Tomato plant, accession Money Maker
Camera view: vertical (180 deg); turntable rotation: 330 degrees
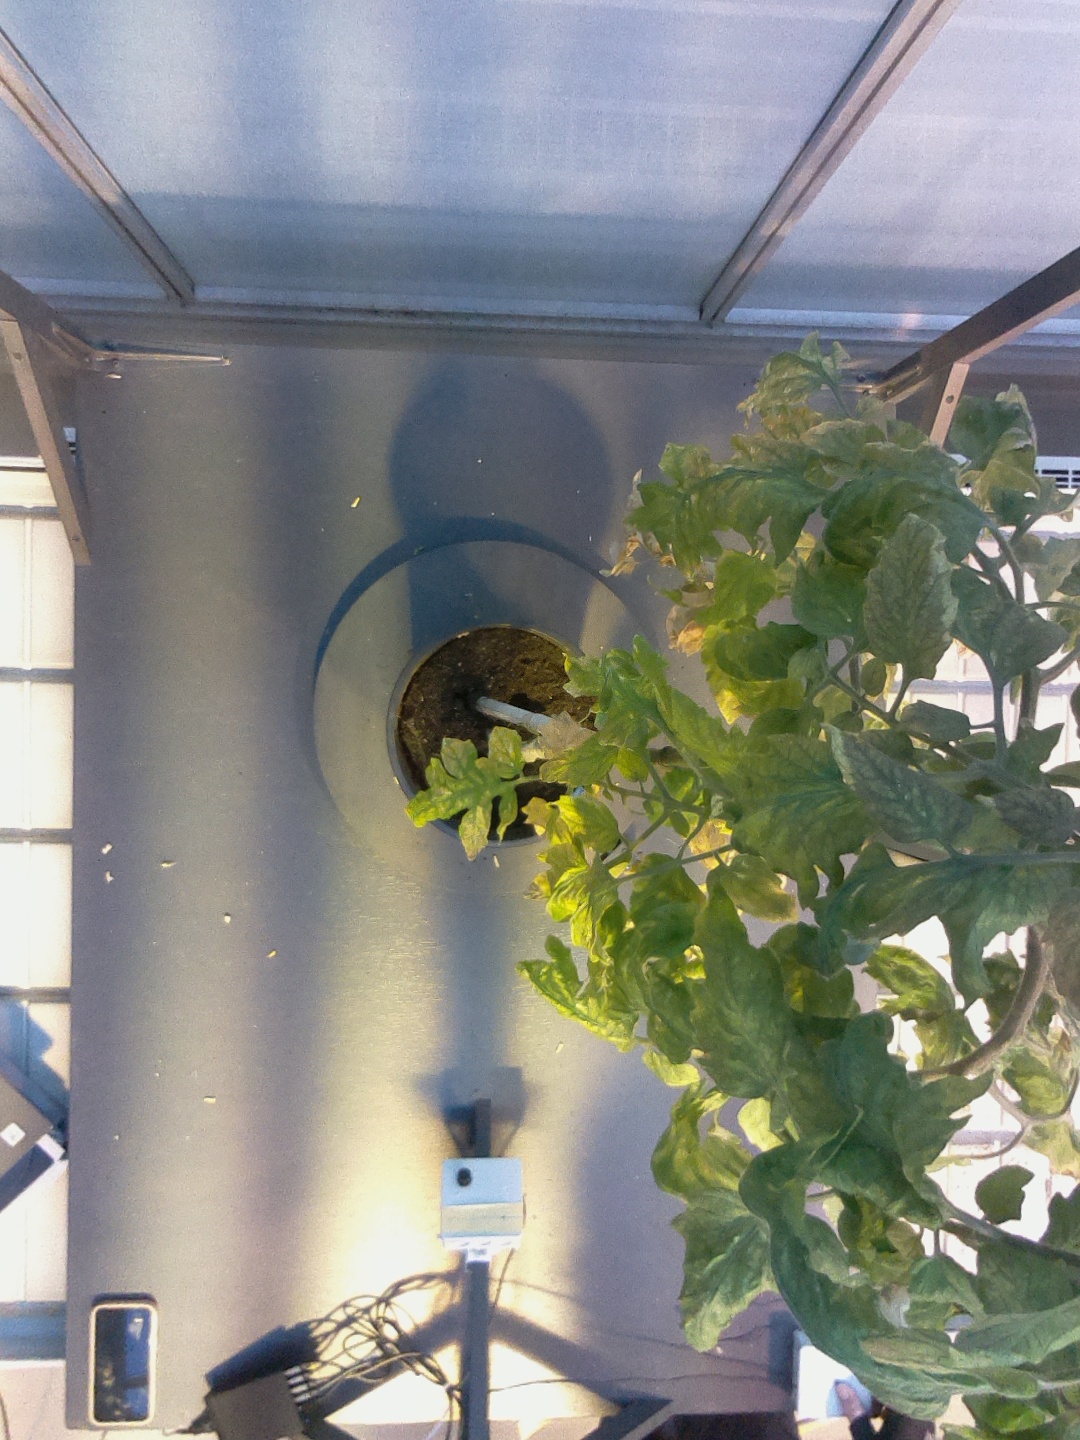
BBCH growth stage 79: 90% -100% of final fruit size